History of Easter Island

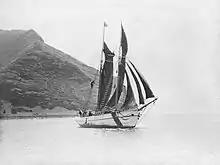
The "Mana" at Easter Island, 1914.

The Mana Expedition led by Katherine and William Scoresby Routledge landed on the island in March 1914, conducting a 17-month archaeological and ethnographic survey. In October of the same year, the German East Asia Squadron including the , , and assembled off the island at Hanga Roa before sailing on to Coronel and the Falklands. Another German warship, the commerce raider "Prinz Eitel Friedrich", visited in December and released 48 British and French merchant seamen onto the island, supplying much needed labour for the archaeologists expedition.